The floor is lava

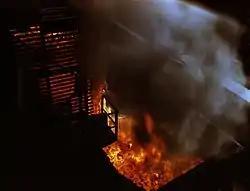
1942 image of coke being pushed into a quenching car, a rare scenario in which a floor is actually composed of molten rock

An episode of television sitcom "Community" first aired in 2014, "Geothermal Escapism", features a competitive game of "the floor is lava" set on a community college campus. Spontaneously called by Abed Nadir (Danny Pudi) in honor of Troy Barnes' (Donald Glover) departure from the show at the end of the episode, the characters compete in the game to win a comic book worth $50,000.